Richard Earl Robinson

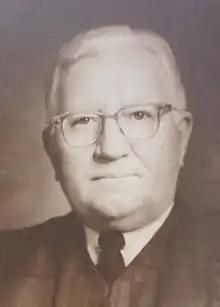

Richard Earl Robinson (February 3, 1903 – January 28, 1991) was a United States district judge of the United States District Court for the District of Nebraska.